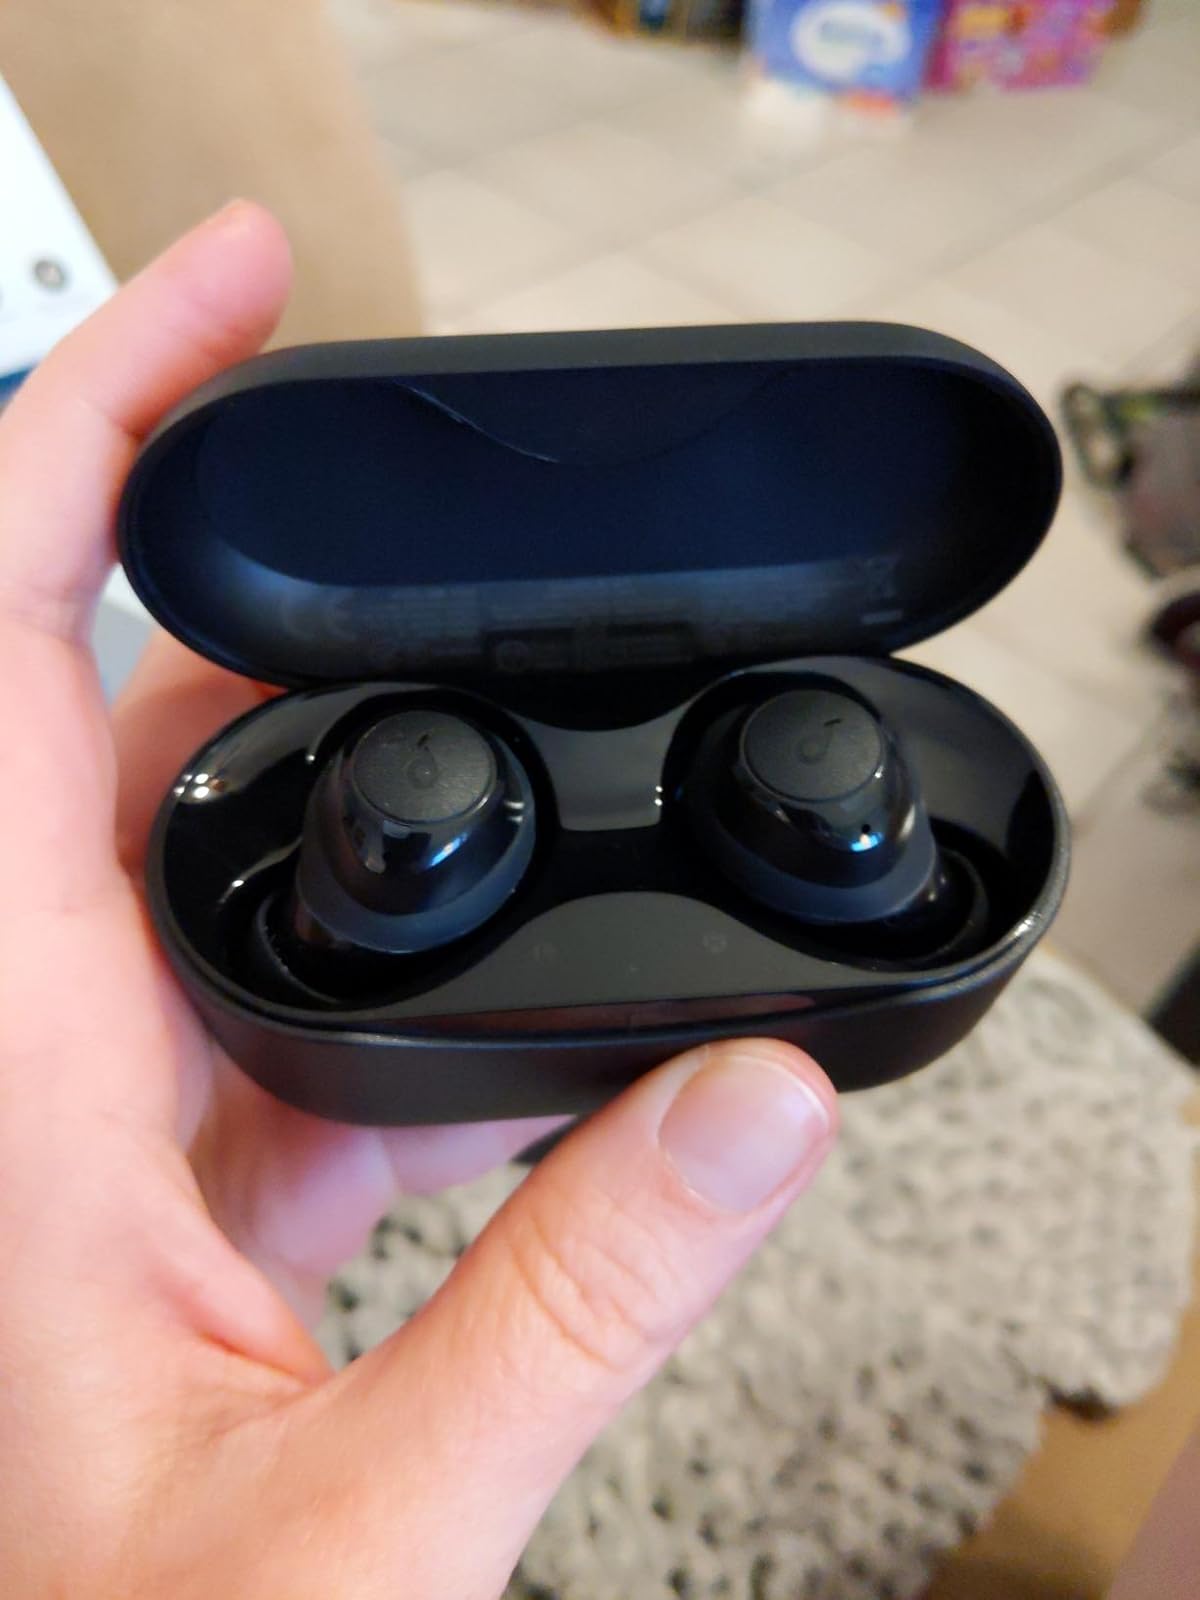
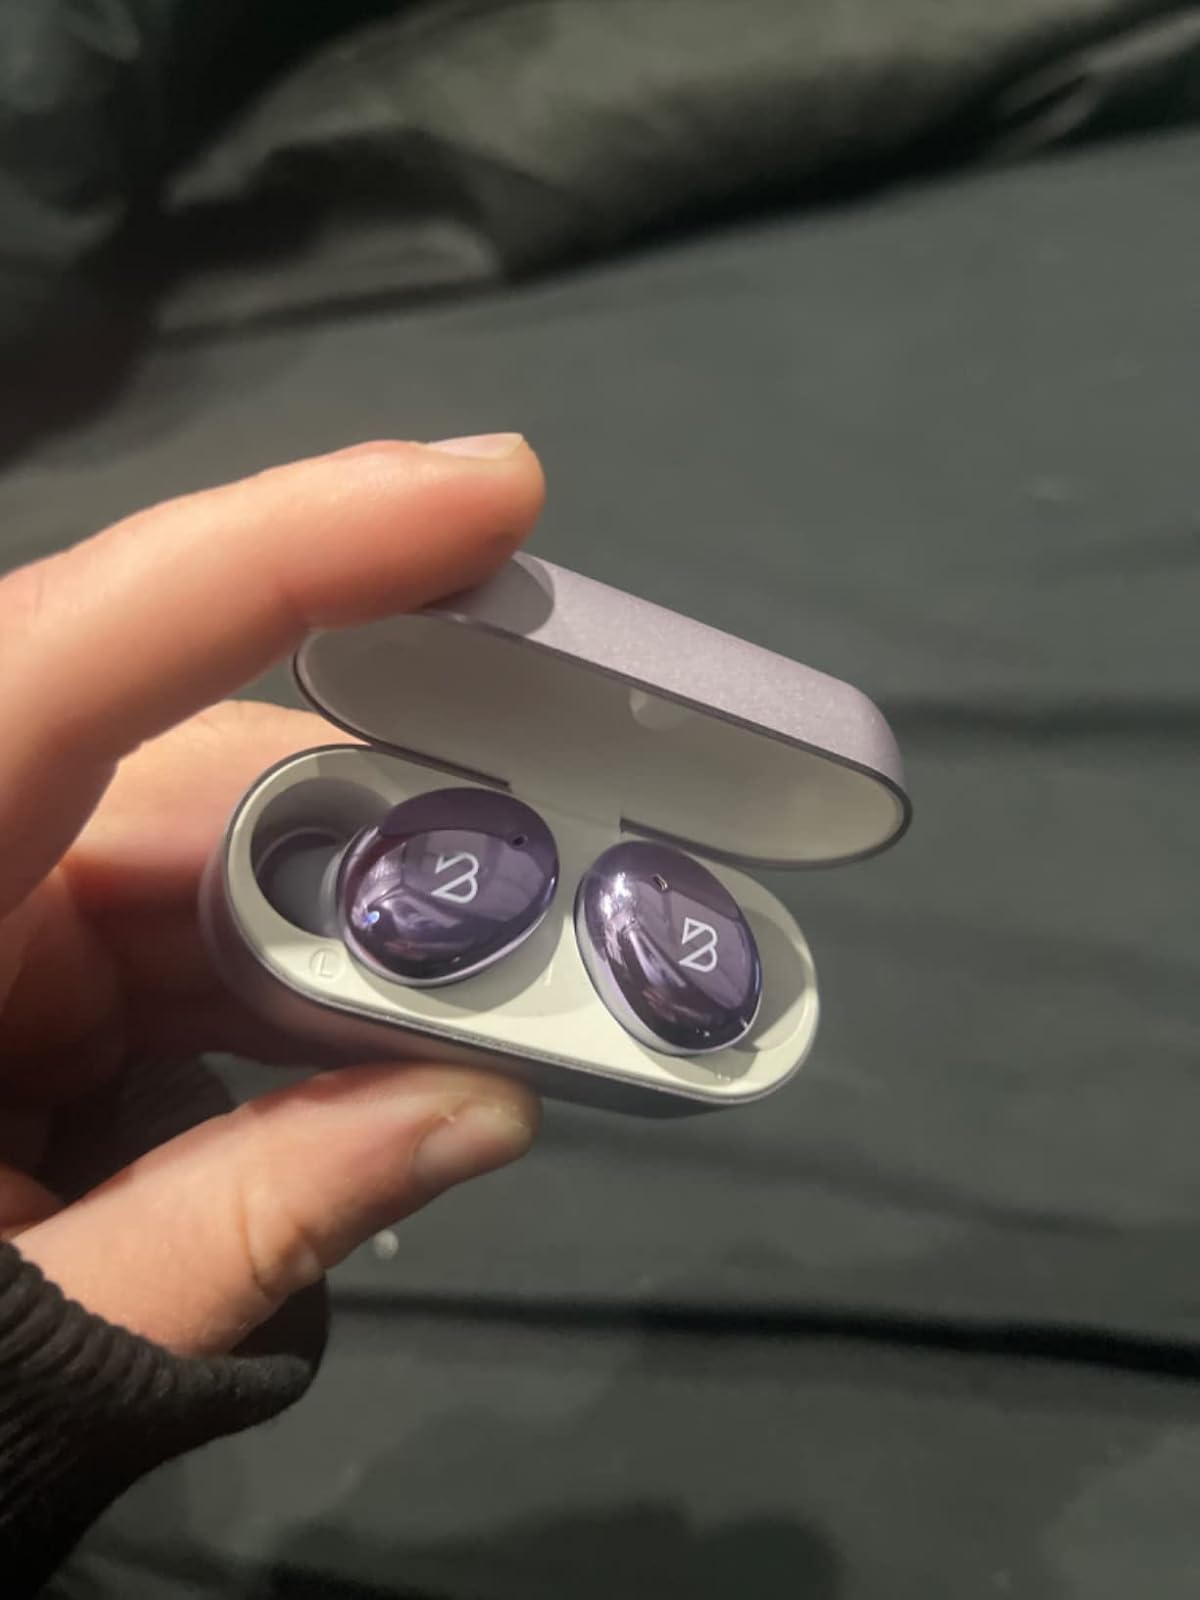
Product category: earbuds
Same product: no